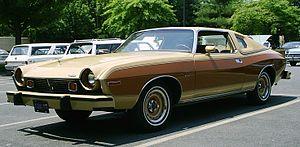
American Motors Corporation, plus connue sous le nom AMC, est un constructeur automobile américain, créé en 1954 par la fusion de Nash Motors et Hudson Motor Car Company. À cette époque, elle fut la plus grosse fusion de sociétés réalisée aux États-Unis, évaluée à 197 793 366 $US. Quatrième constructeur américain, avec notamment la marque Jeep, AMC vit ses ventes décliner à la fin des années 1970 face à la concurrence des trois grands de l’auto américains et des constructeurs japonais. Il dut s’allier puis être repris par Renault en 1979. Mais face aux difficultés du groupe français, AMC fut revendu à Chrysler le 2 mars 1987. Ce dernier cessa l’utilisation de la marque AMC et des modèles venant de Renault pour ne retenir que la division Jeep et la marque Eagle.